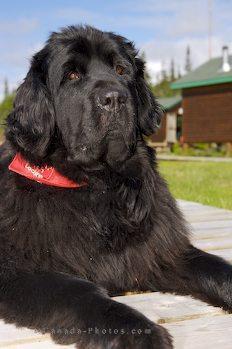
Newfoundland